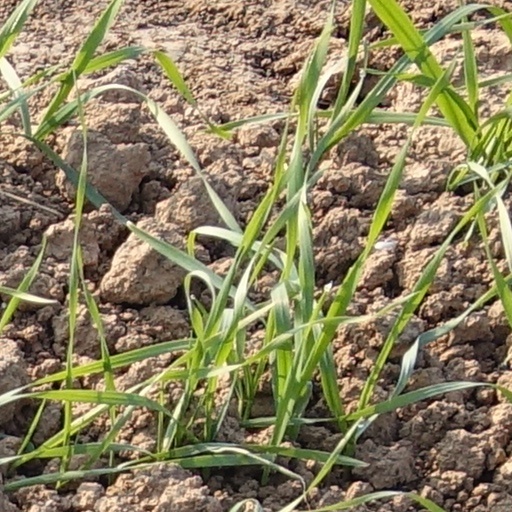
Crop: wheat